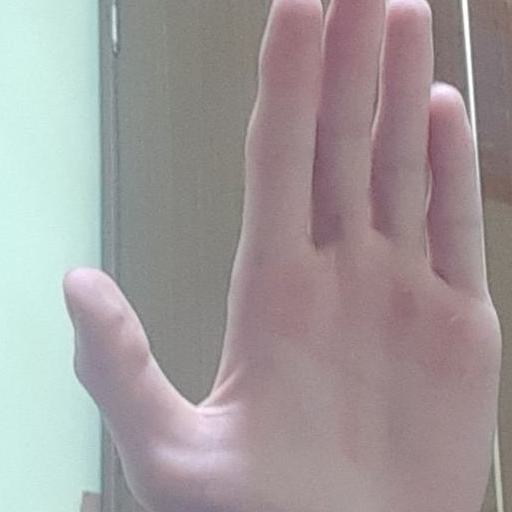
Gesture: stop